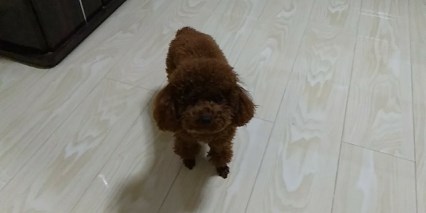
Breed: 7449-n000128-teddy